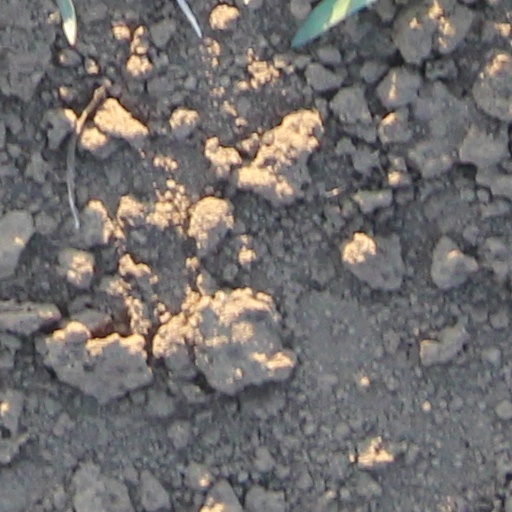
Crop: wheat